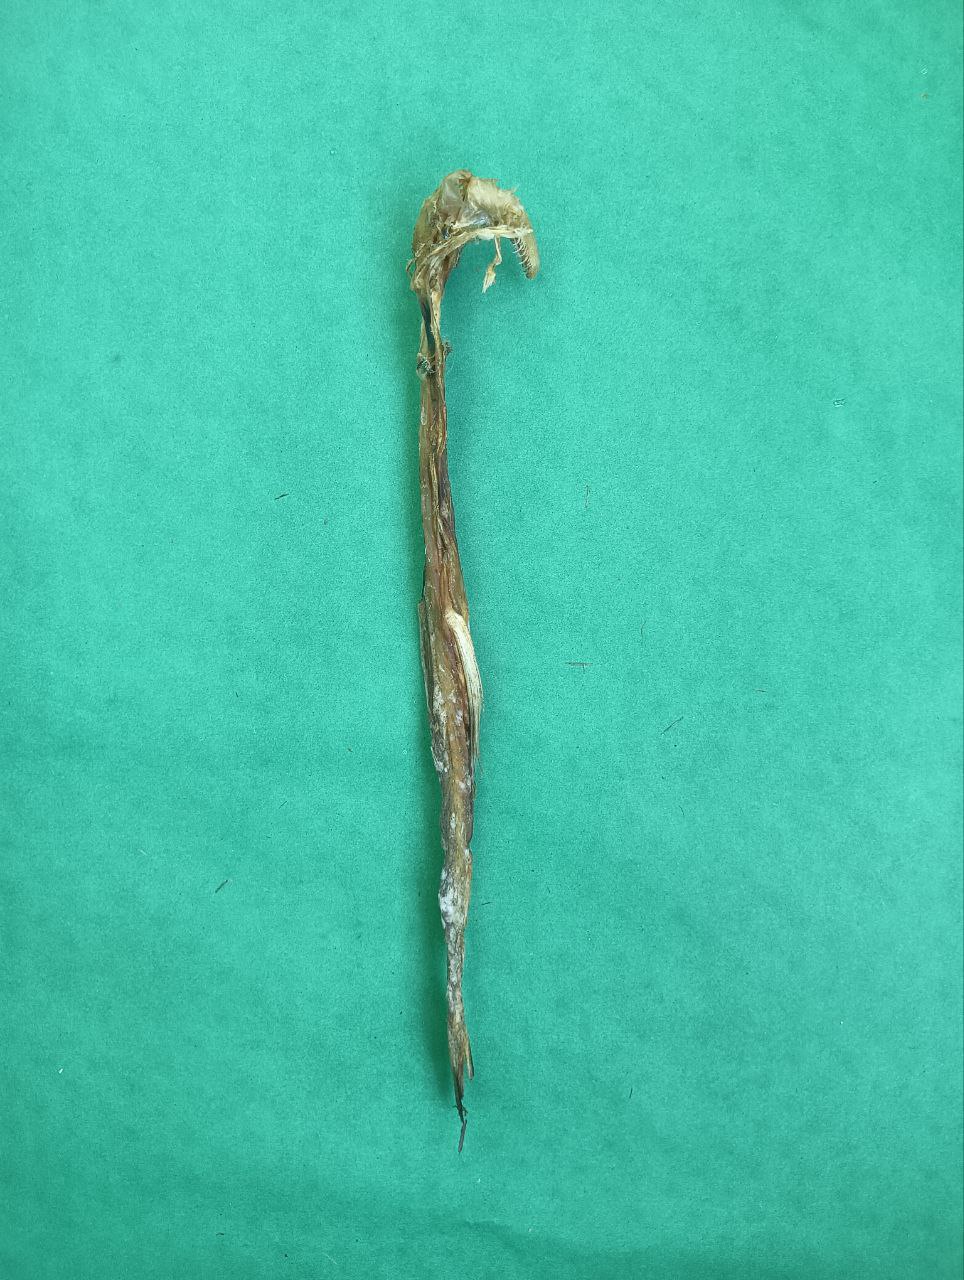
Species: Loitta